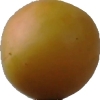
Label: cherry_wax